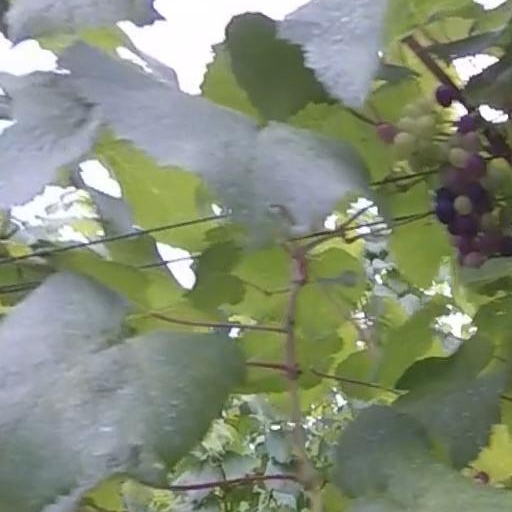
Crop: grape